Mulla Mulla, New South Wales

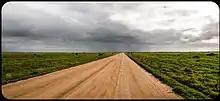
Landscape around Mulla Mulla

Mulla Mulla is a rural locality in Hay Shire Council and a civil parish of Nicholson County in New South Wales, and is located at .